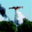
Label: airplane